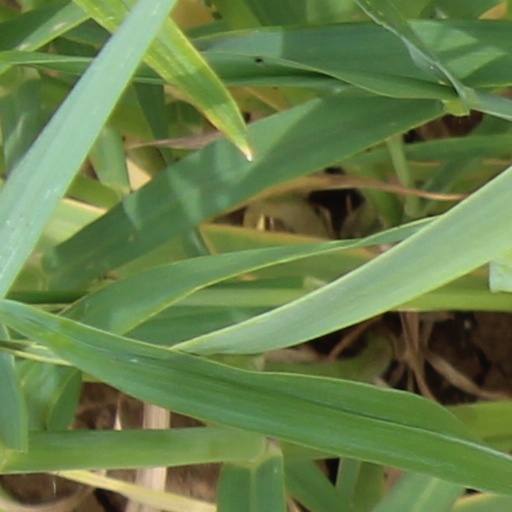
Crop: wheat